History of the Puritans under Elizabeth I

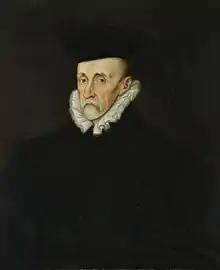
Sir Walter Mildmay (bef. 1523–1589), who founded Emmanuel College, Cambridge in 1584 to promote the training of Puritan ministers.

One of the most important aspects of the Puritan movement was its insistence on having a preaching ministry throughout the country. At the time of the Elizabethan religious settlement, less than 10 per cent of the 40,000 English parish clergy was licensed to preach. (Since the time of the repression of the Lollards in the 14th century, it had been illegal for an ordained parish priest to preach to his congregation without first obtaining a licence from his bishop.) Elizabeth had been no fan of preaching and preferred a church service focused on the "Prayer Book" liturgy. However, many of Elizabeth's bishops did support the development of a preaching ministry and, aided by wealthy laymen, were able to dramatically expand the number of qualified preachers in the country.